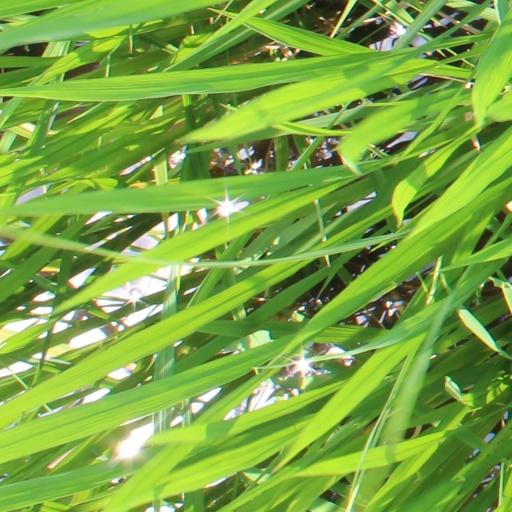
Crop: rice